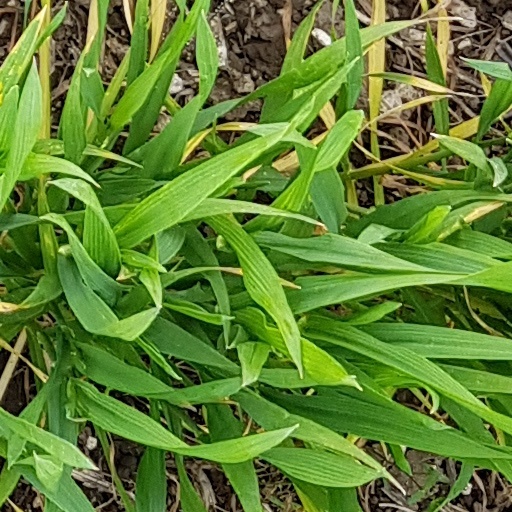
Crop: wheat